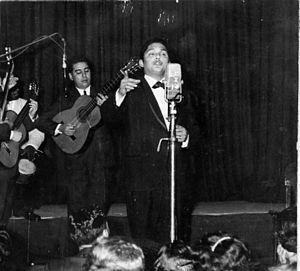
Julio Alfredo Jaramillo Laurido, également connu sous les pseudonymes de Jota Jota ou el Ruiseñor de America est un chanteur équatorien né le 1ᵉʳ octobre 1935 à Guayaquil et mort le 9 février 1978 dans la même ville.